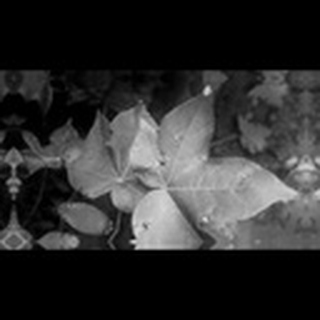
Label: cotton_target_spot